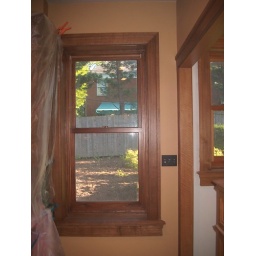
The window in the hitchen. a beautiful 1/4 sawn white oak.